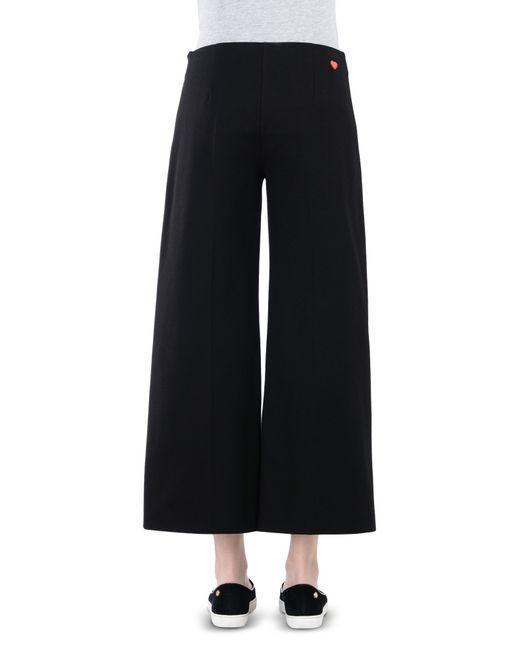
schwarze Flay Damenhose für Turnerin